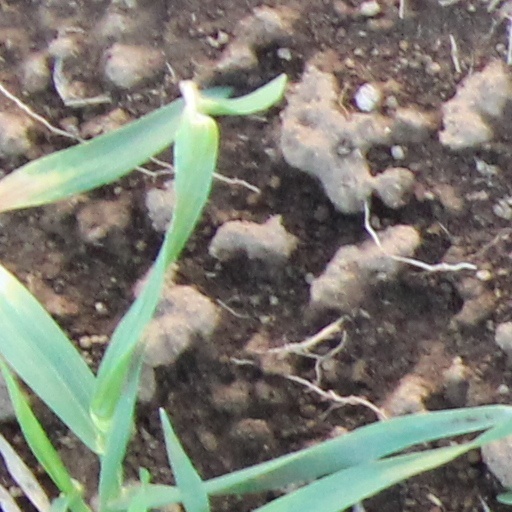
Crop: wheat